Kenneth Gangnes

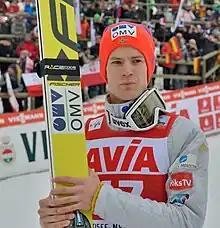
Kenneth Gangnes during March 2016 World Cup competitions in Titisee-Neustadt, Baden-Württemberg, Germany

He debuted at the World Cup in March 2008 in Lillehammer, and won his first World Cup event in Lysgårdsbakken on 6 December 2015.